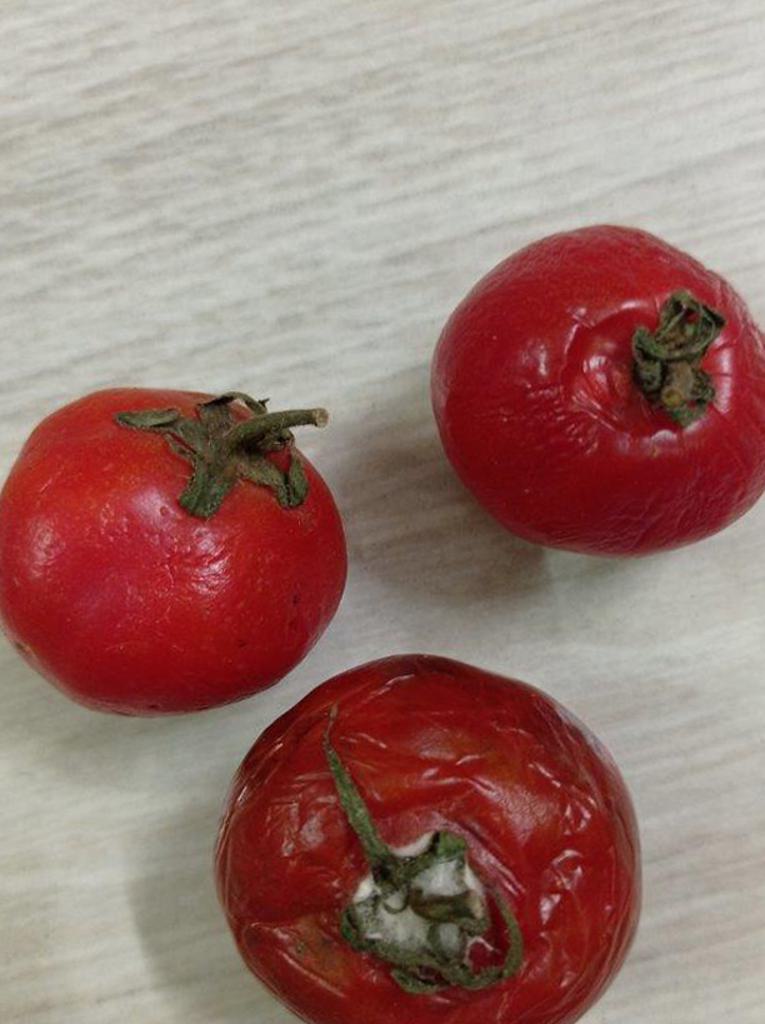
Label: Rotten